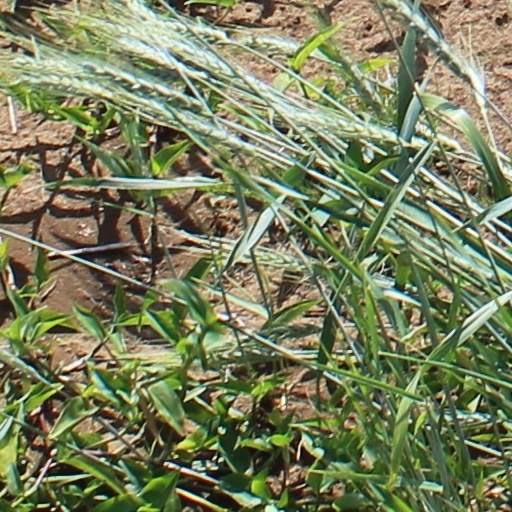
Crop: wheat